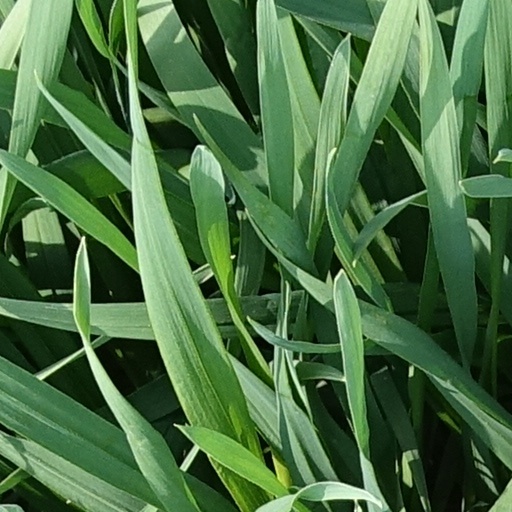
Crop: wheat